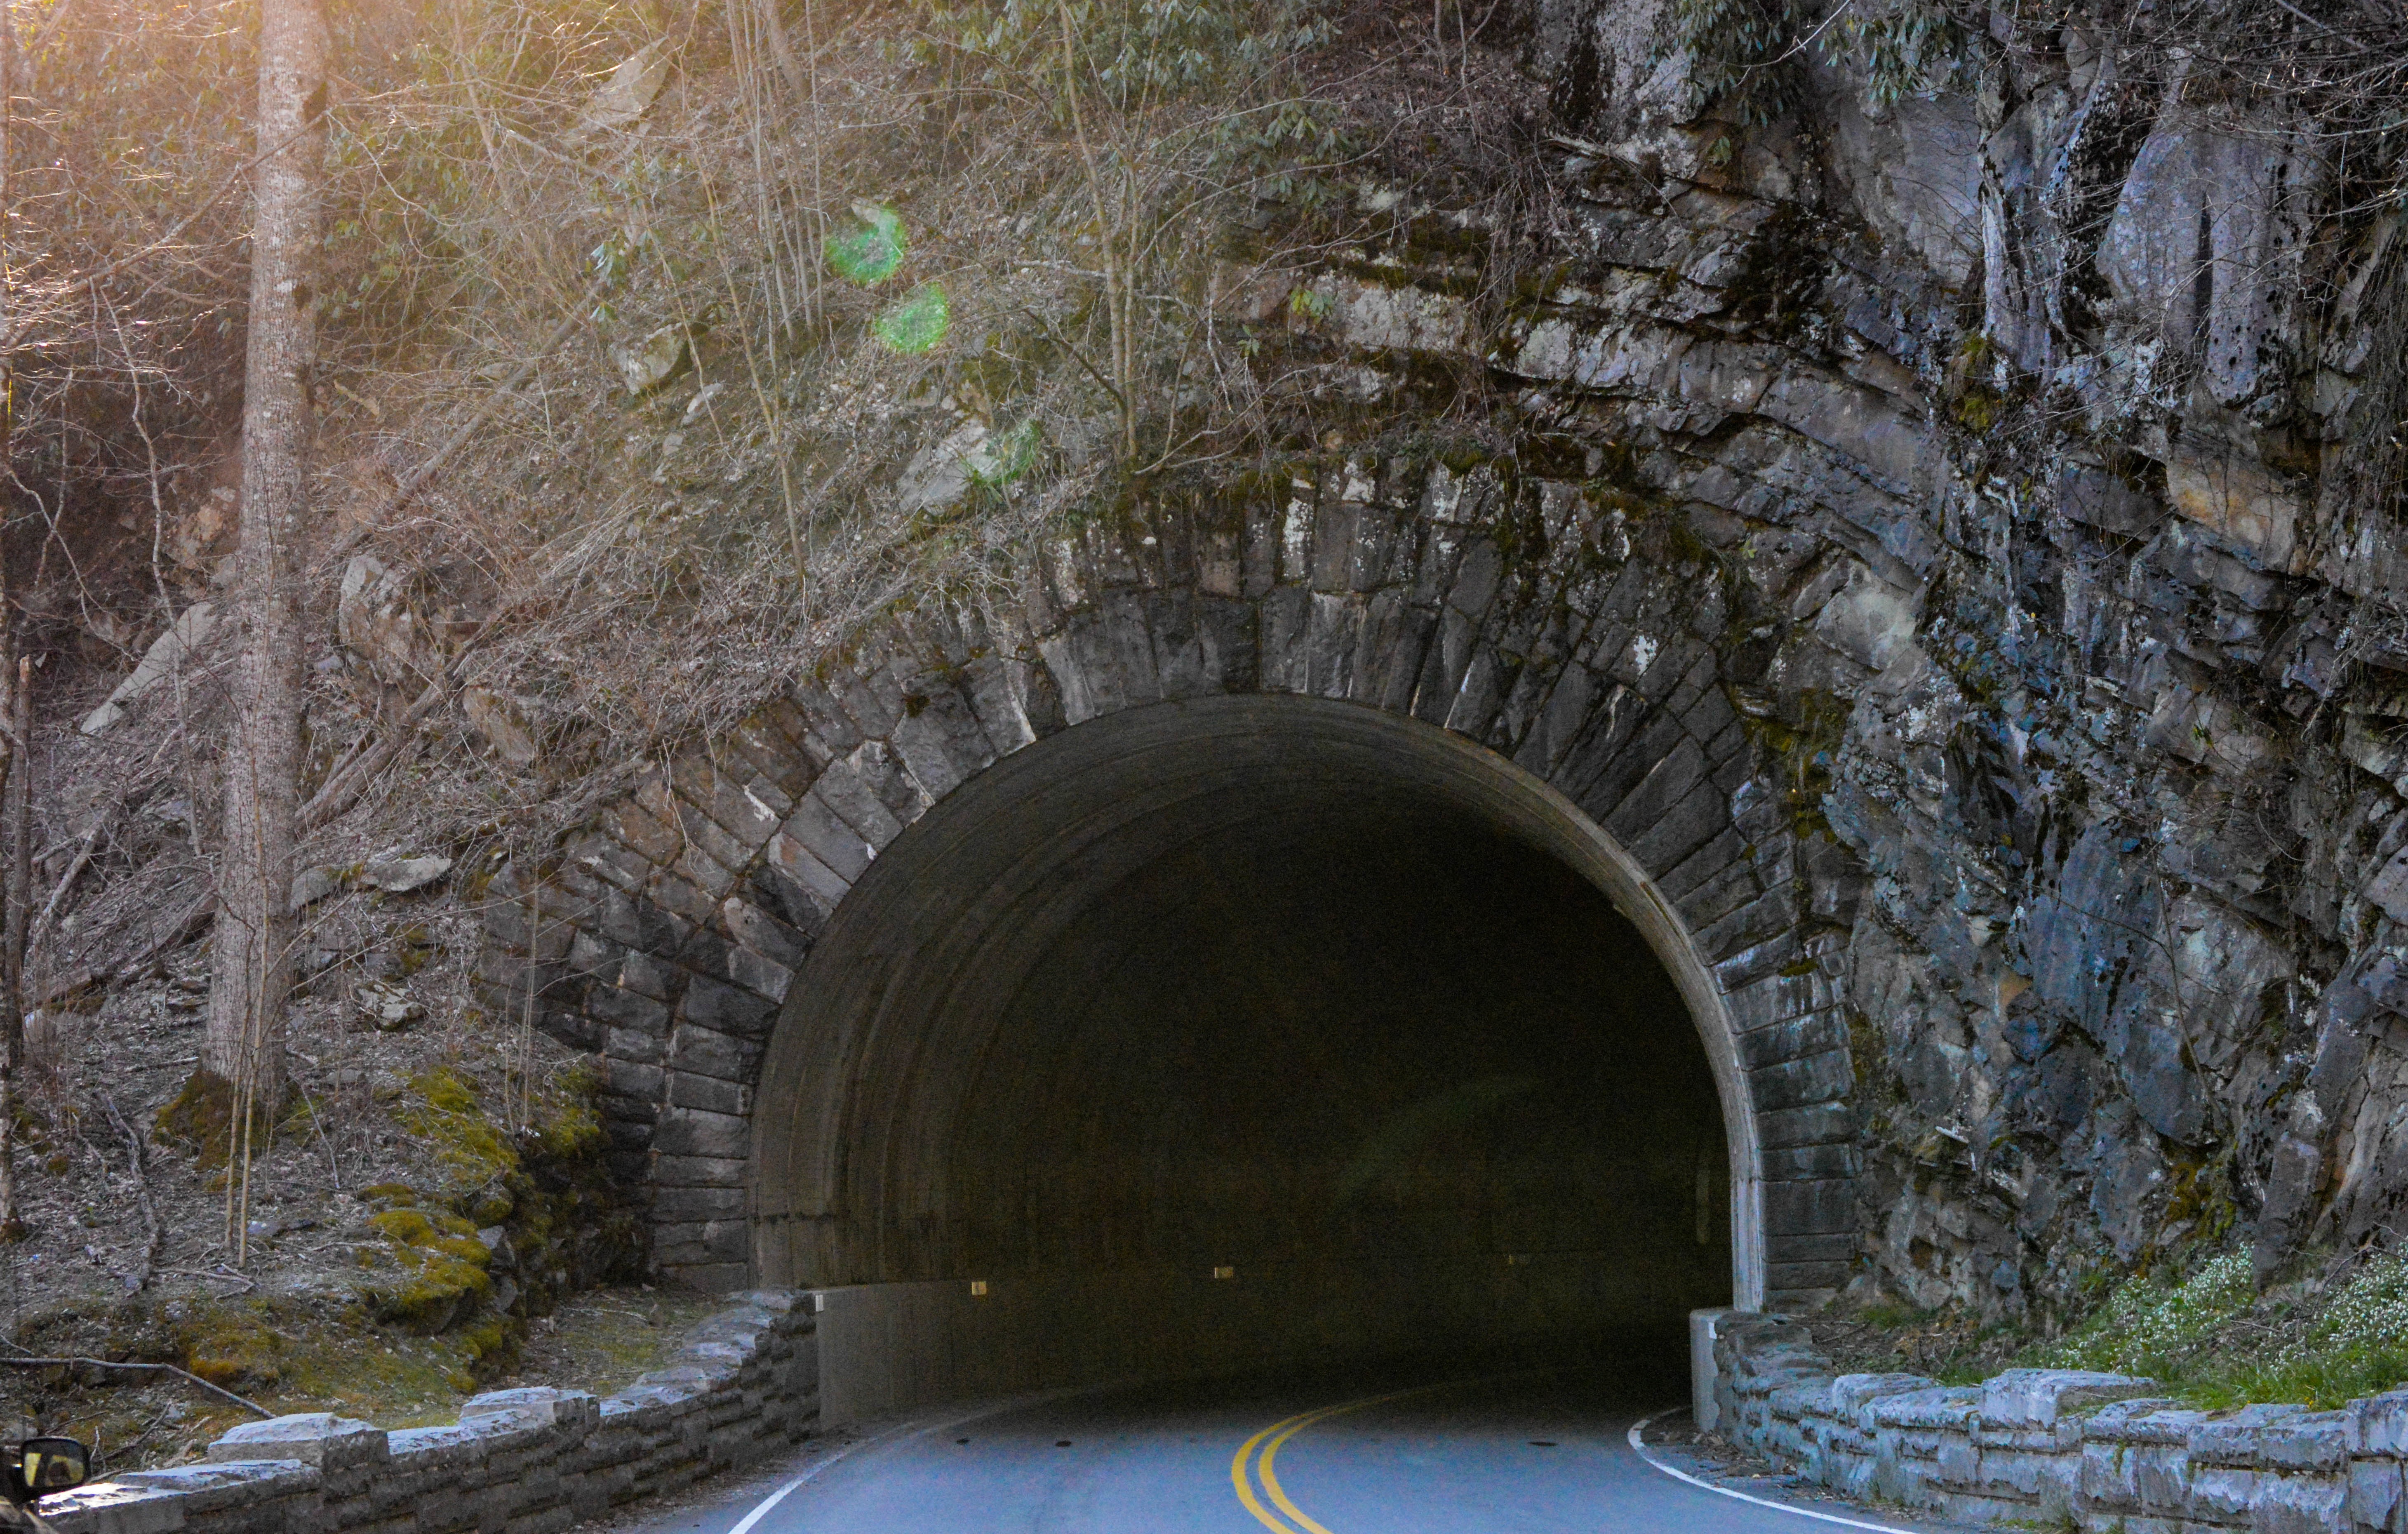
tunnel, waterway, infrastructure